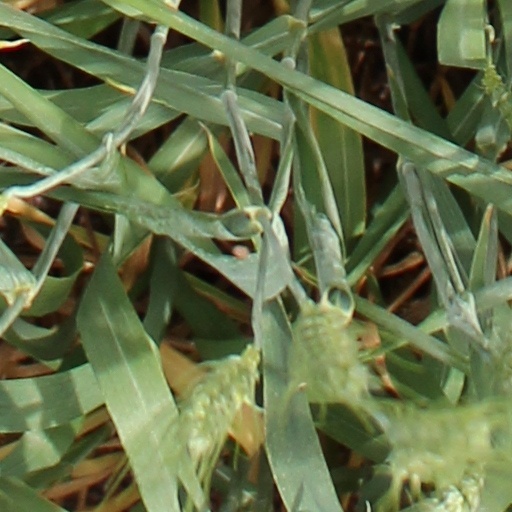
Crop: wheat